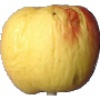
Label: red_yellow_apple